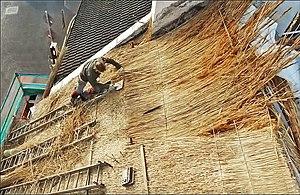
La plomberie est un métier très ancien, dont l'origine remonte à la construction des pyramides en Égypte antique ; attesté par des tuyaux en cuivre vieux de 4 500 ans, c'est un métier qui n'a cessé de s'améliorer et de se développer au cours des siècles et des générations de plombiers qui l'on servi.